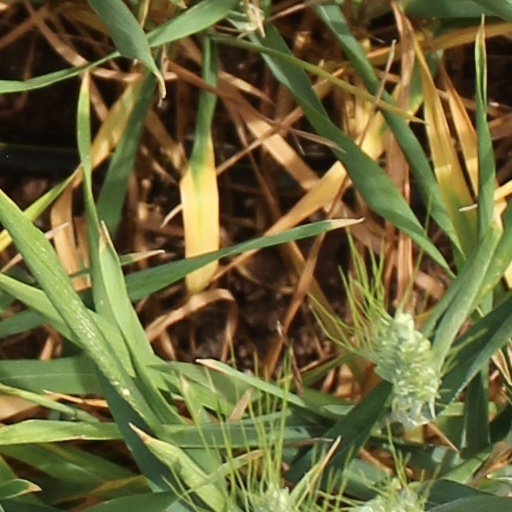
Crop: wheat